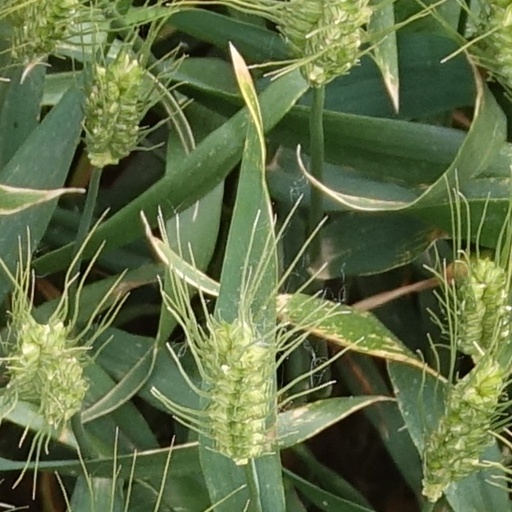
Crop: wheat